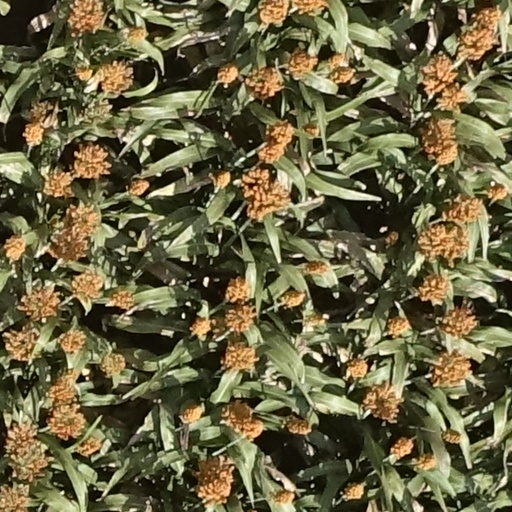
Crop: sorghum